Hog Island (Wisconsin)

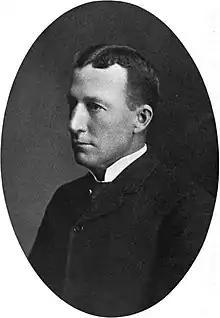
Frank Bond

In 1912, Frank Bond, the chief of the Drafting Division of the General Land Office was responsible for getting Hog Island protected as the Green Bay Reservation in by President William H. Taft in 1912 as the Green Bay Reserve. The island was the only one in the reserve. Bond's clerk position entailed locating and recommending action on all bird reservations and also preparing executive orders for the President's signature. He was a life-long bird lover and was also a member of the American Ornithologists' Union and his local Audubon Society. Prior to service in the General Land Office he had been a director of the National Association of Audubon Societies. At the time, few people in Wisconsin knew about Bond's work or the creation of the reserve.